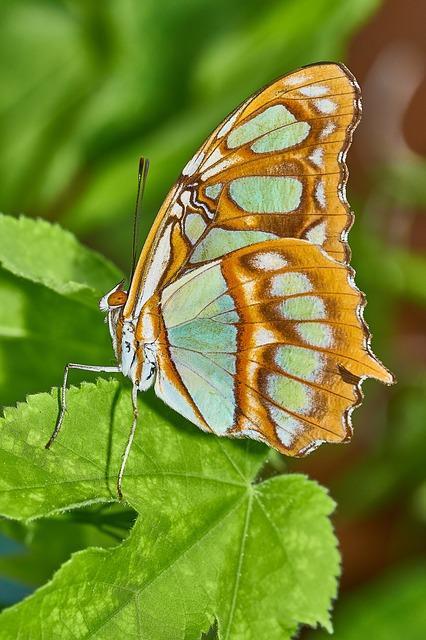
butterfly